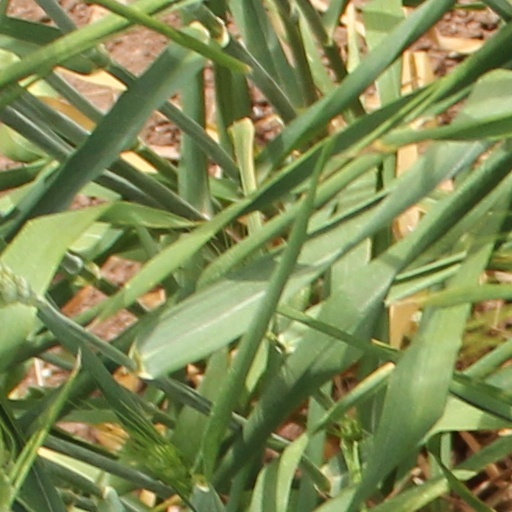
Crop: wheat